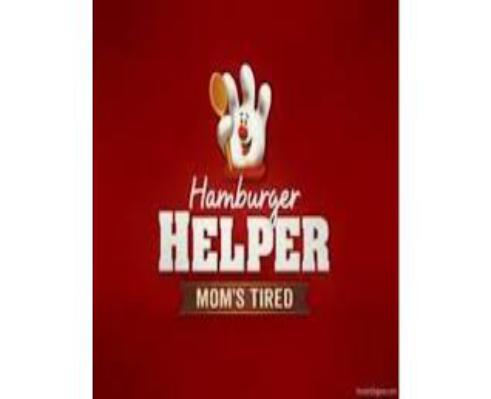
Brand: Hamburger Helper
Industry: Food